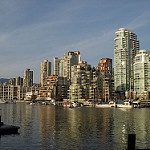
Scene: Outdoor